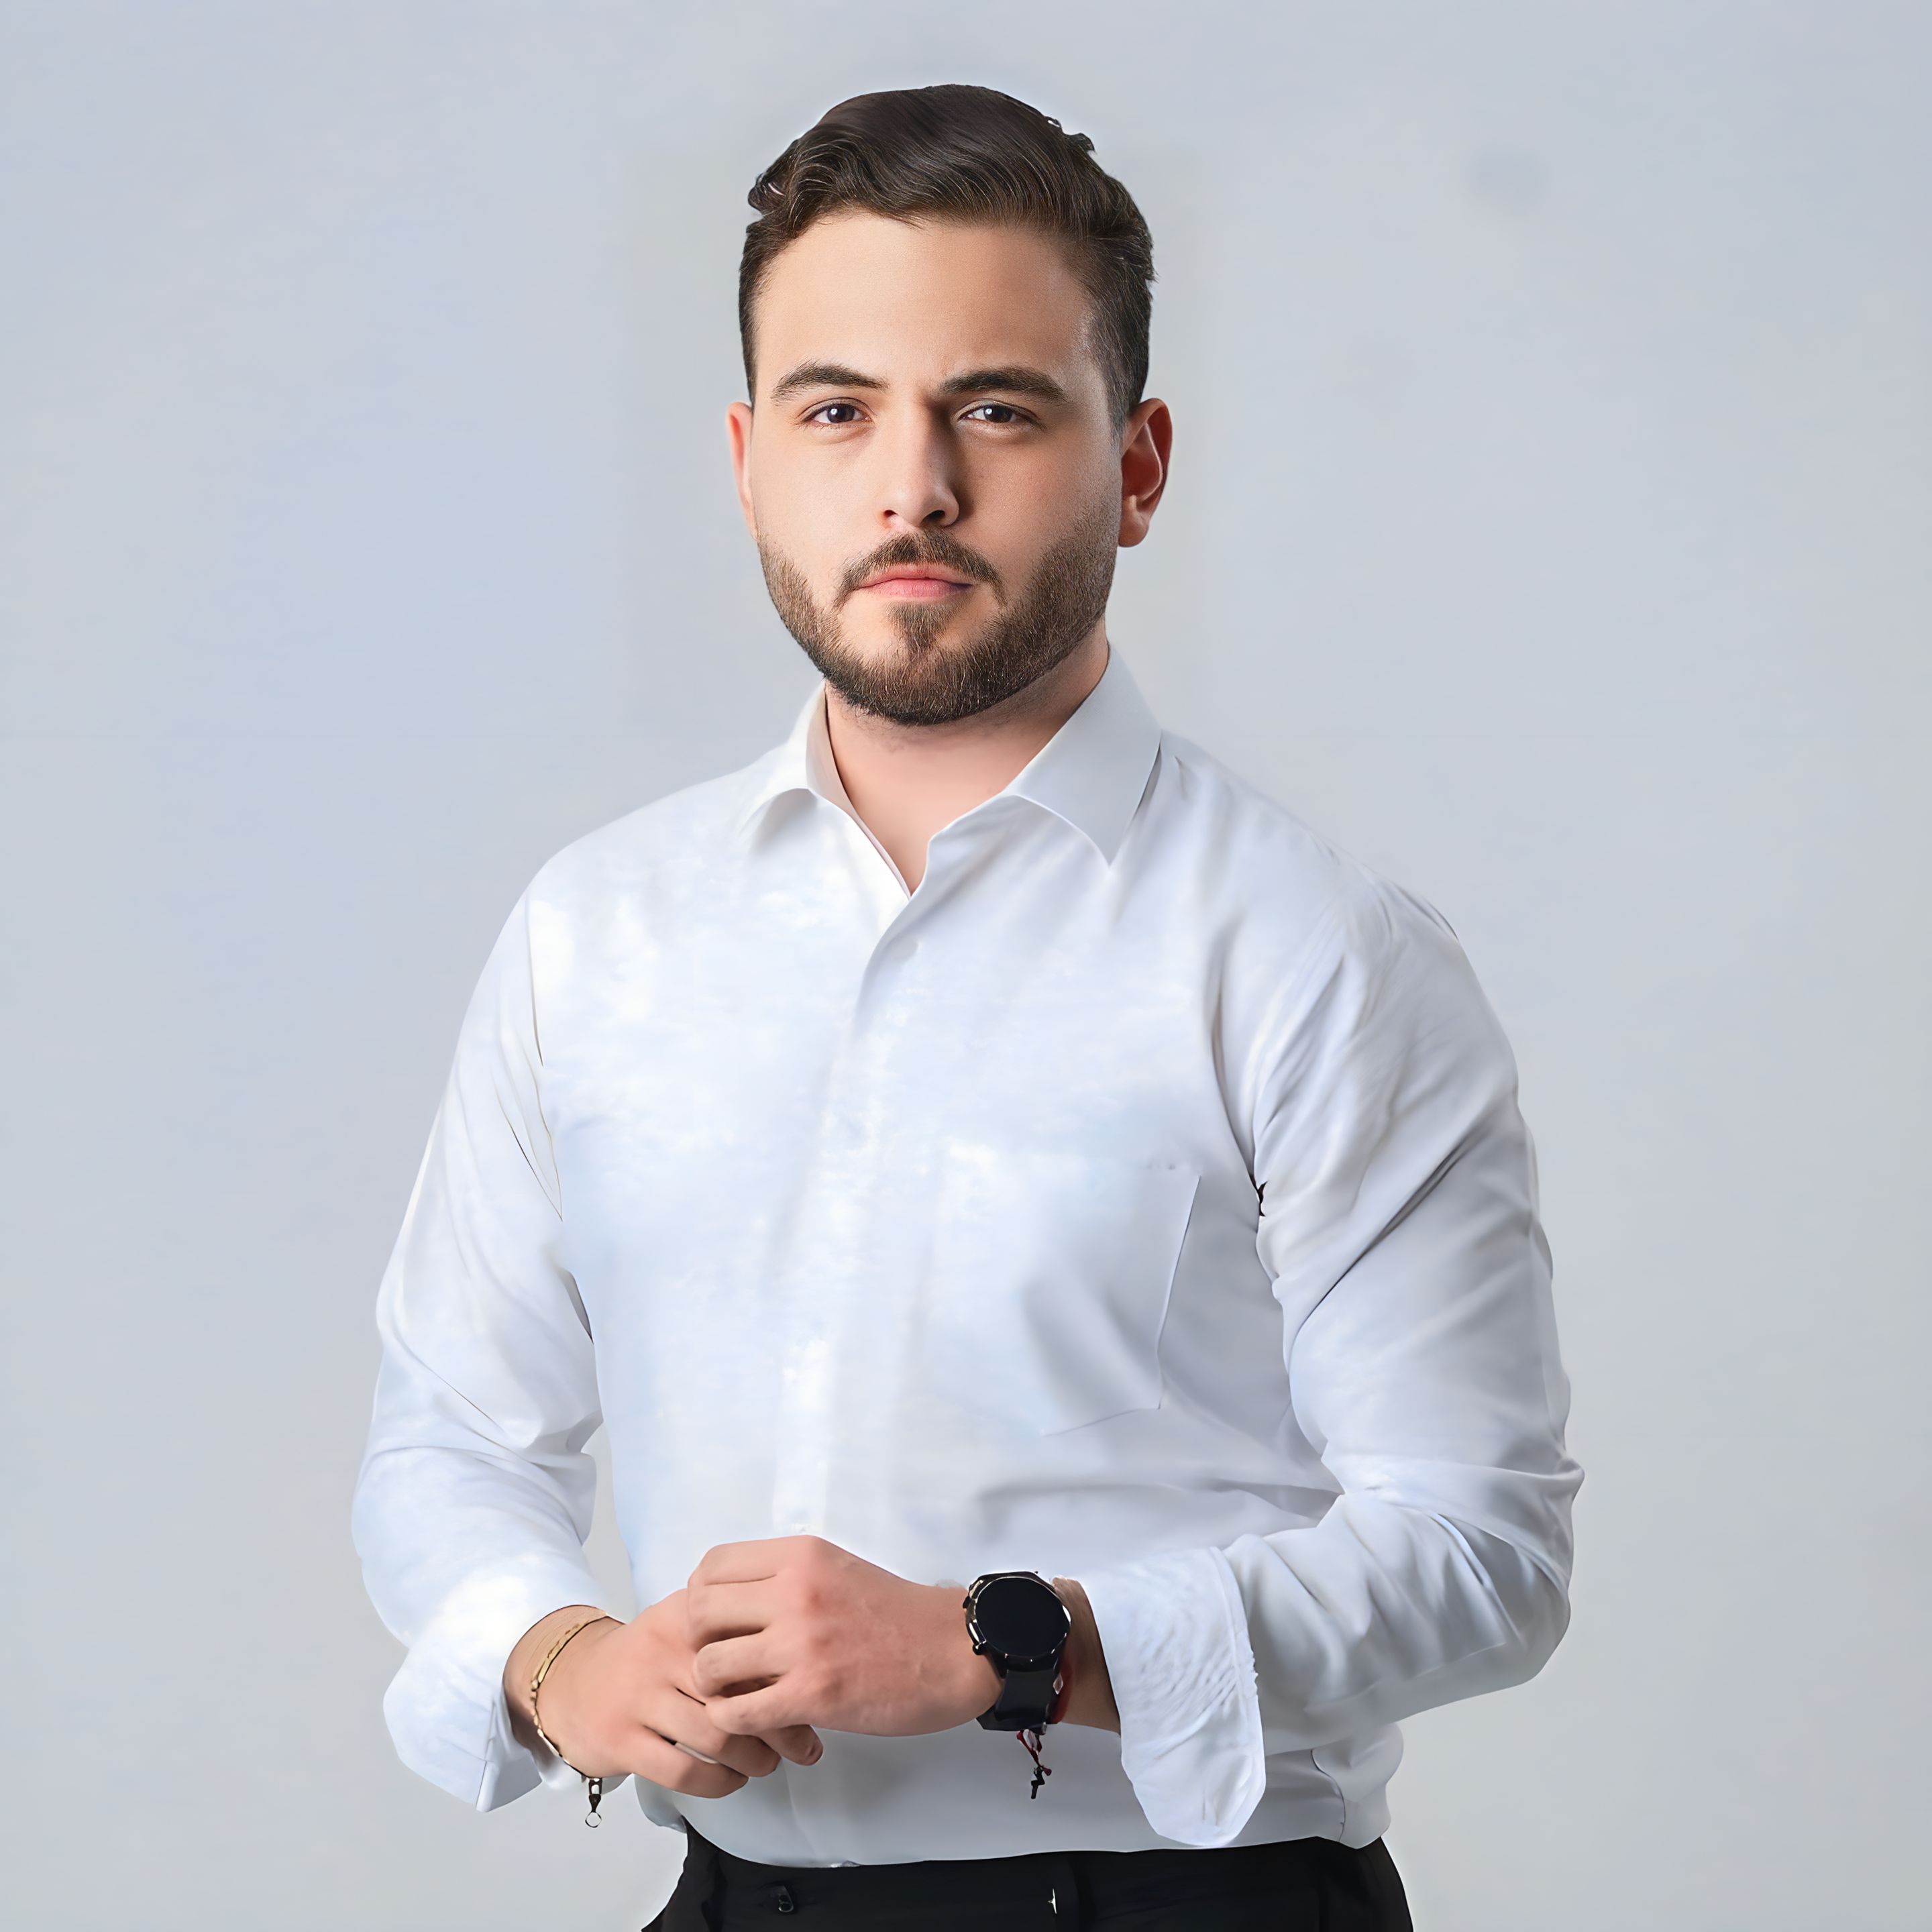
man, portrait, shoulder, dress shirt, beard, neck, sleeve, gesture, collar, elbow, blazer, white collar worker, formal wear, wrist, facial hair, button, waist, camera, moustache, pocket, sitting, gadget, audio equipment, top, thumb, belt, chest, portable communications device, t shirt, portrait photography, denim, businessperson